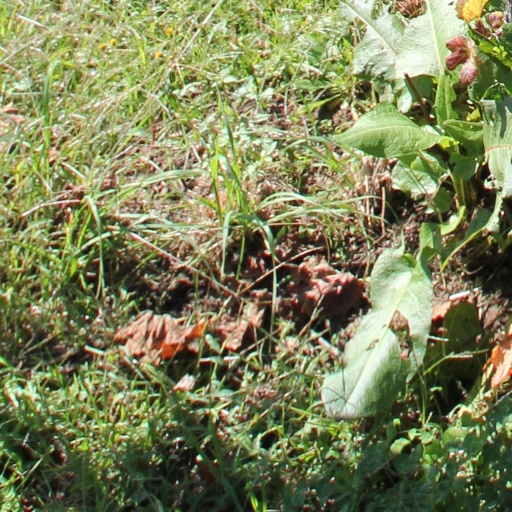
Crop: grape